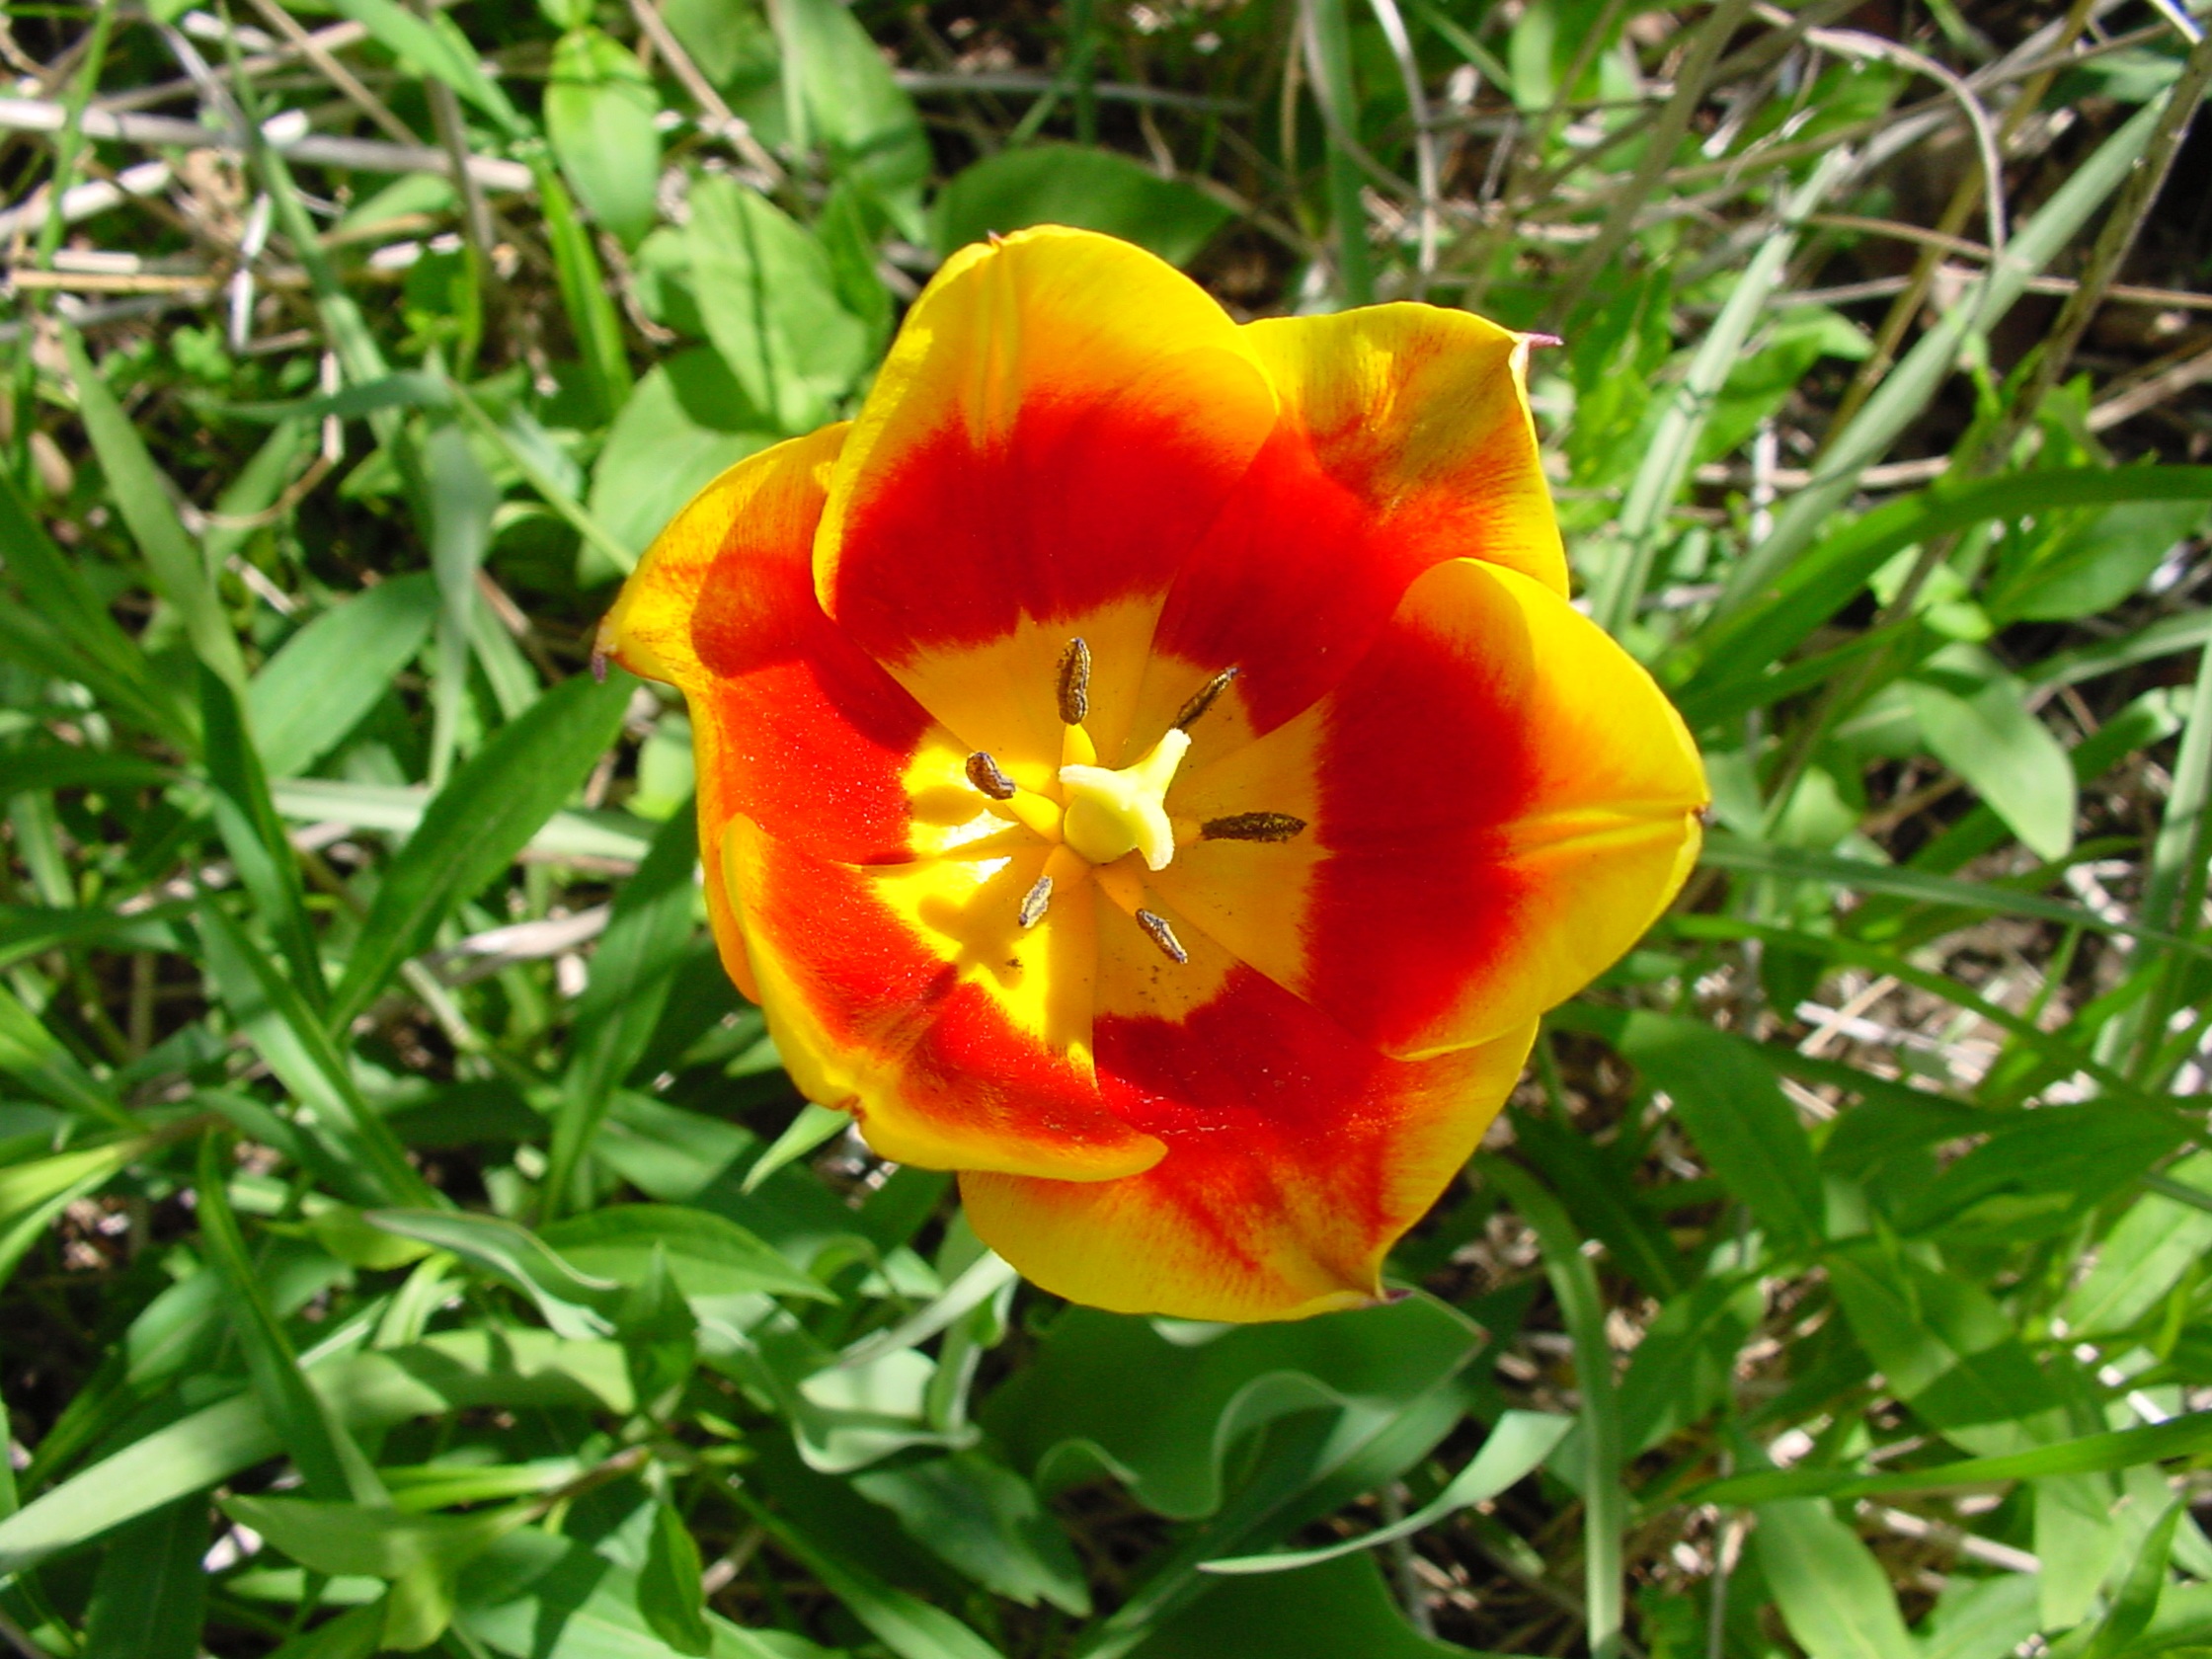
nature, blossom, plant, flower, petal, bloom, floral, tulip, spring, botany, yellow, flora, wildflower, daylily, flowering plant, annual plant, land plant